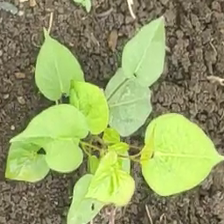
Weed species: Obscure_morning _glory(Ipomoea obscura)